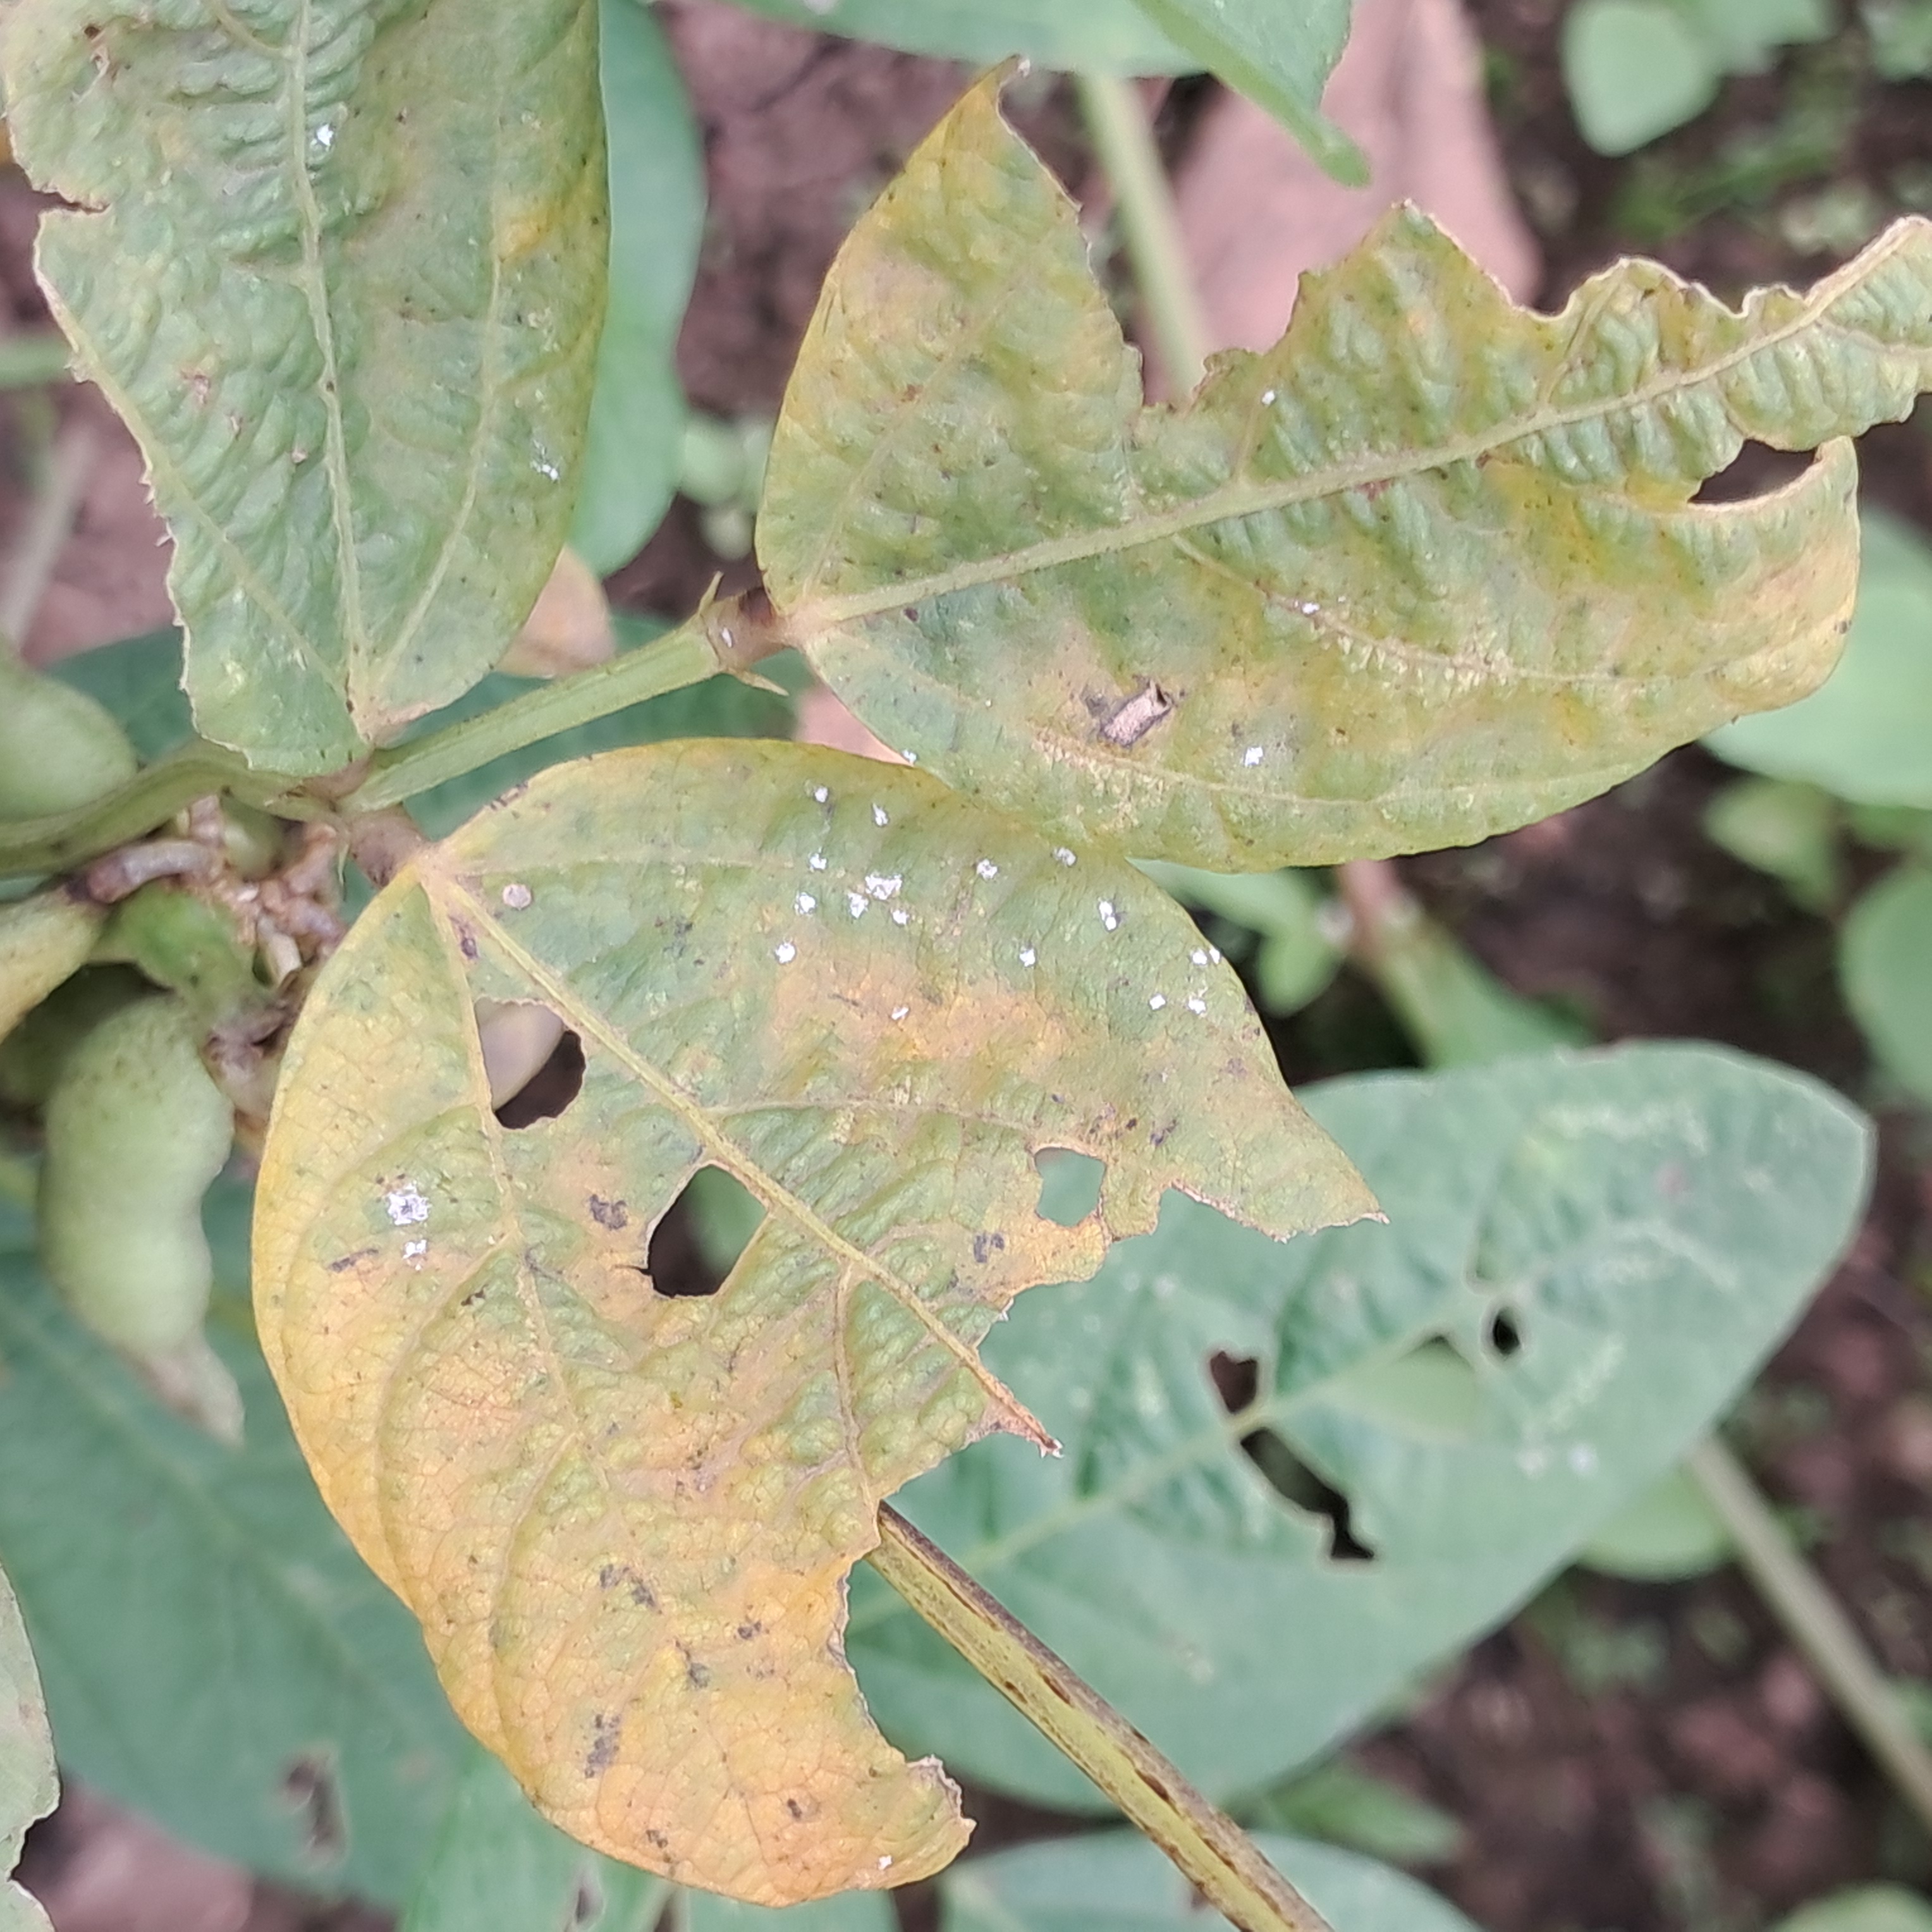
Label: Caterpillar_Semilooper_Pest